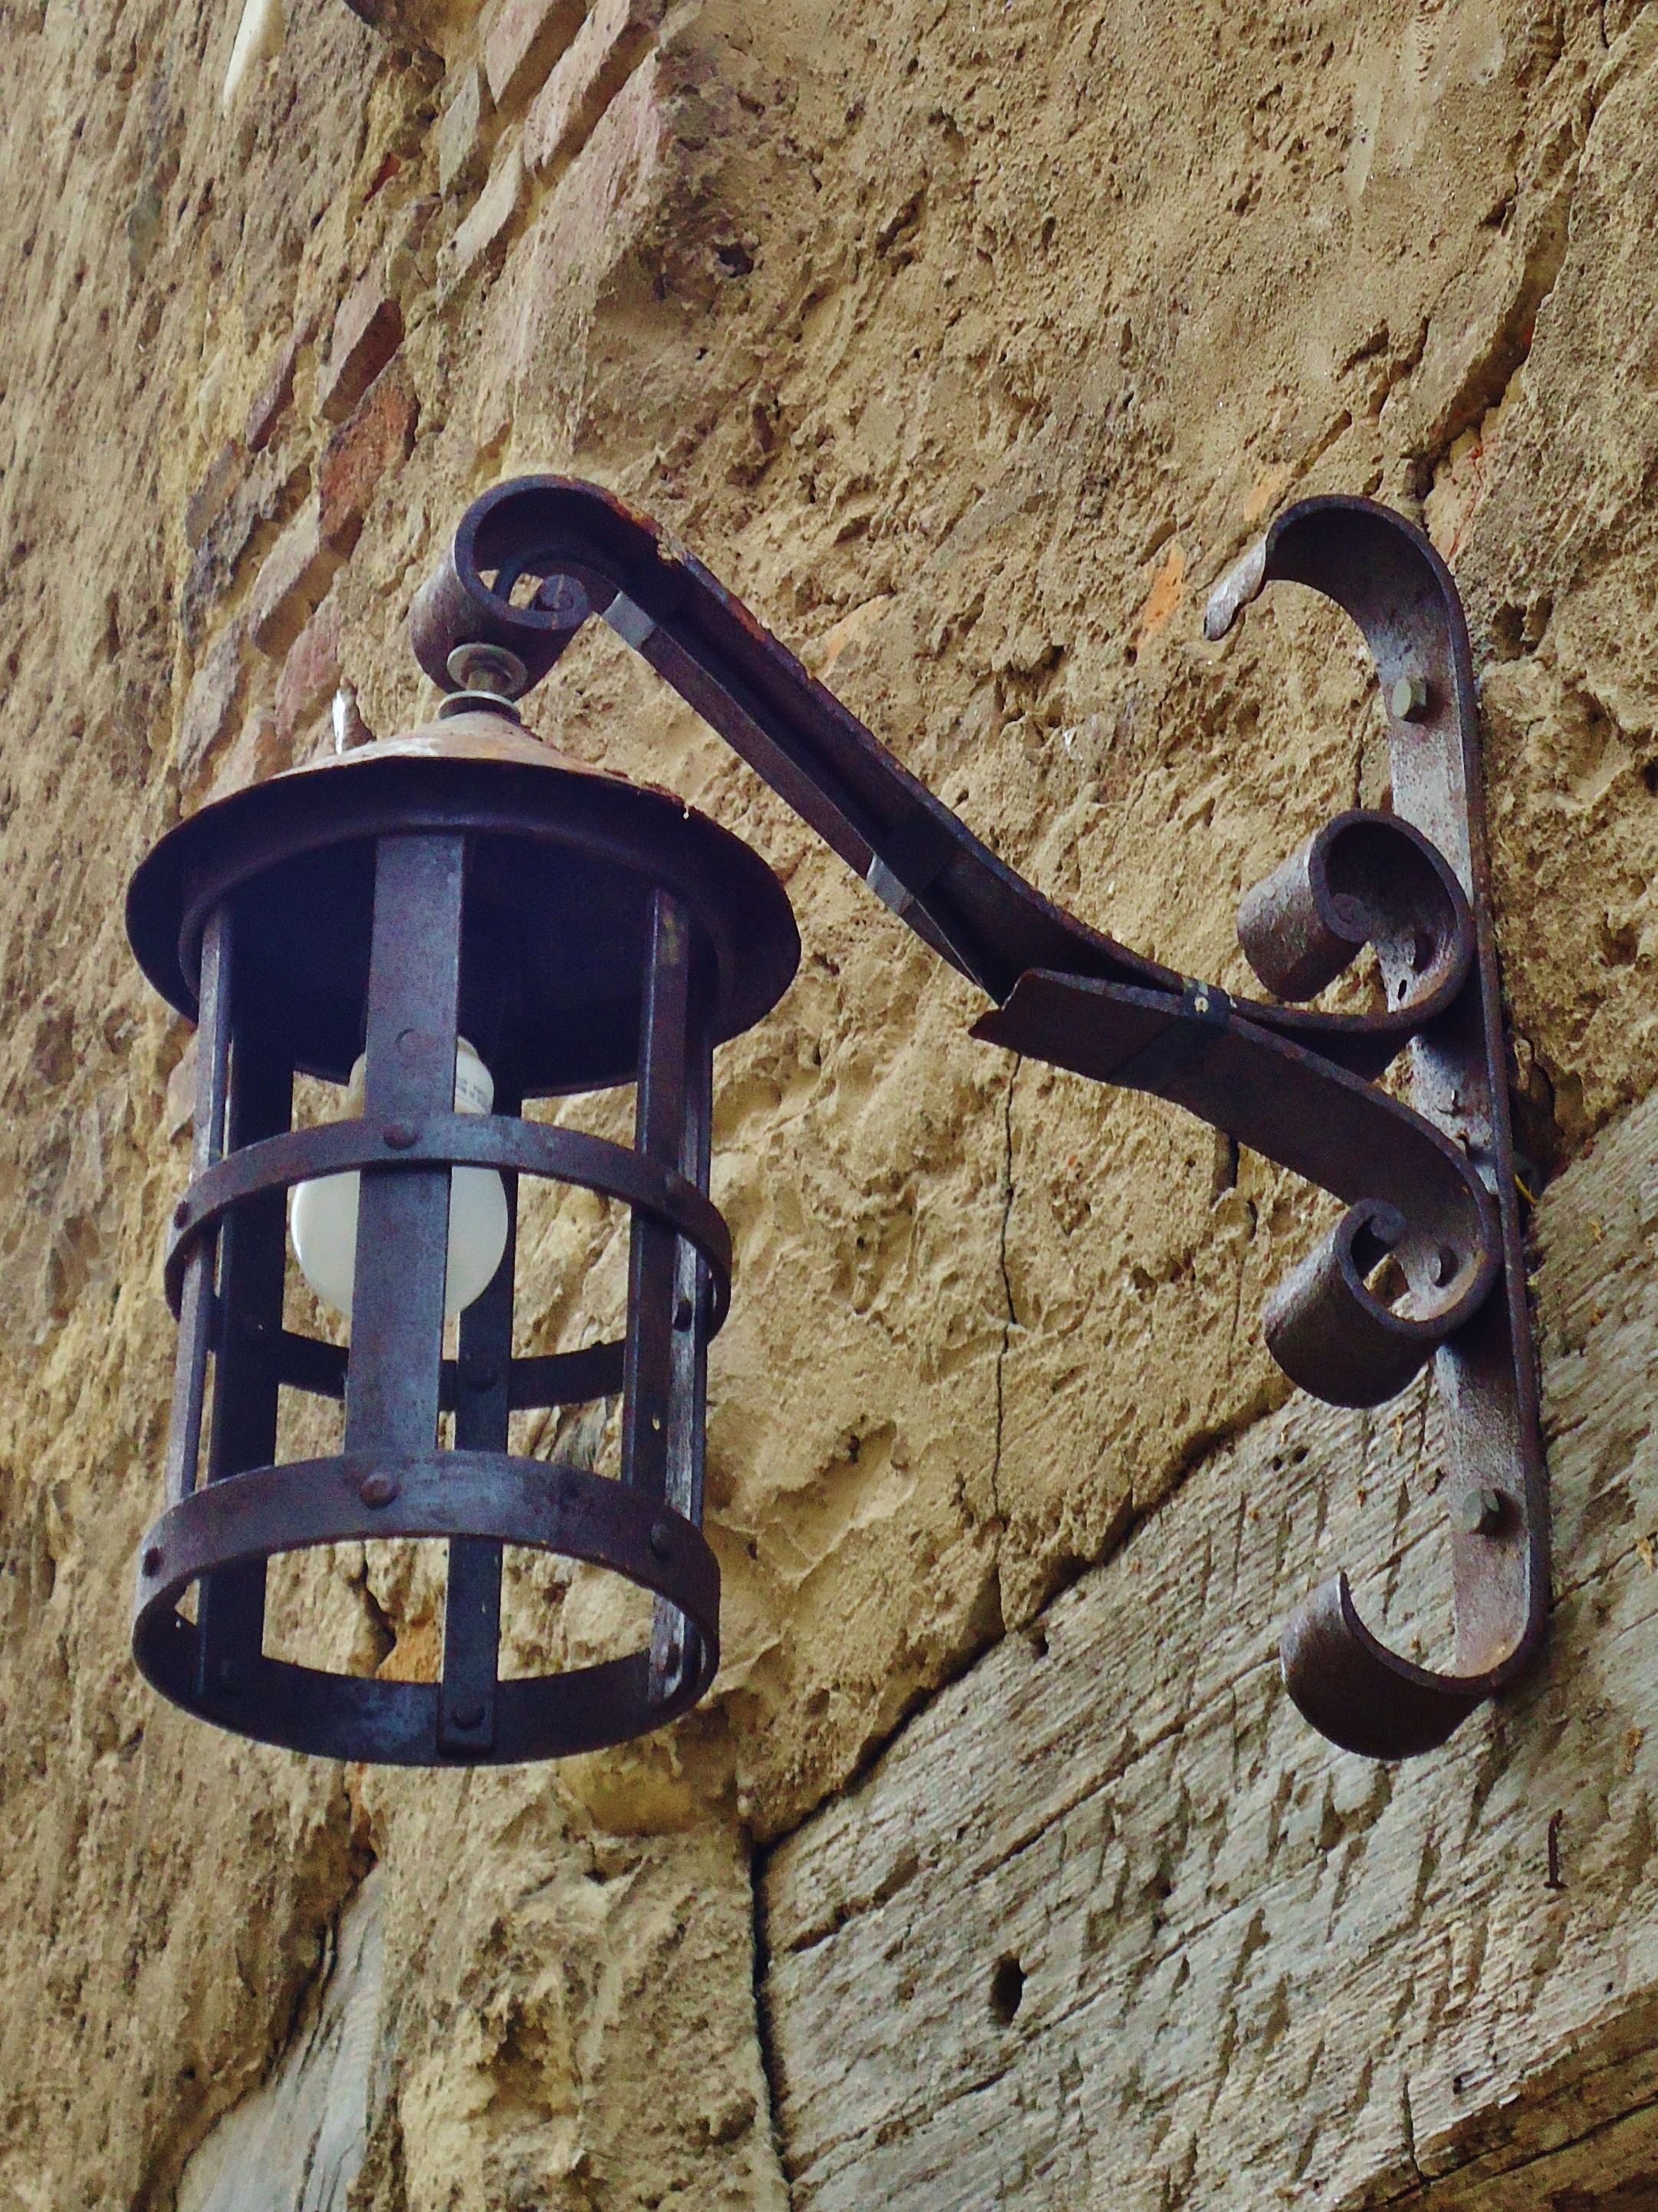
light, city, village, france, blue, lamp, lighting, medieval, iron, good looking, forged, floor lamp, p rouges